Tom Nichols (footballer)

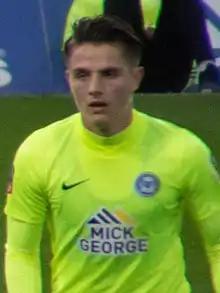
Nichols playing for Peterborough United in 2017

On 1 February 2016, Nichols joined League One side Peterborough United on a four-and-a-half-year contract for an undisclosed fee, later revealed be £352,000 including fees and add-ons. Nichols described the move as a 'no-brainer really' due to Peterborough United's record of developing younger players. He made his debut on 6 February 2016 and scored the winner with a close range shot in a 1–0 victory away to Chesterfield. He appeared in six further matches without scoring in the 2015–16 season for Peterborough. Nichols made his first appearance of the 2016–17 season as a 74th-minute substitute in a 3–2 victory away to Rochdale. He scored his first goals of the season in his following match with Peterborough's first and third goals of a 3–2 EFL Cup win over AFC Wimbledon after coming on as a substitute. He scored his first league goal of the season in the 68th-minute of a 5–1 win at home to Millwall, having already provided three assists in that match. Nichols scored for Peterborough United in a 4–1 defeat to Chelsea in the FA Cup third round on 8 January 2017, which he later described as a "career highlight". In April he suffered a medial ligament tear injury and missed the rest of the season. He scored 13 goals in 51 matches for Peterborough over the course of the 2016–17 season.